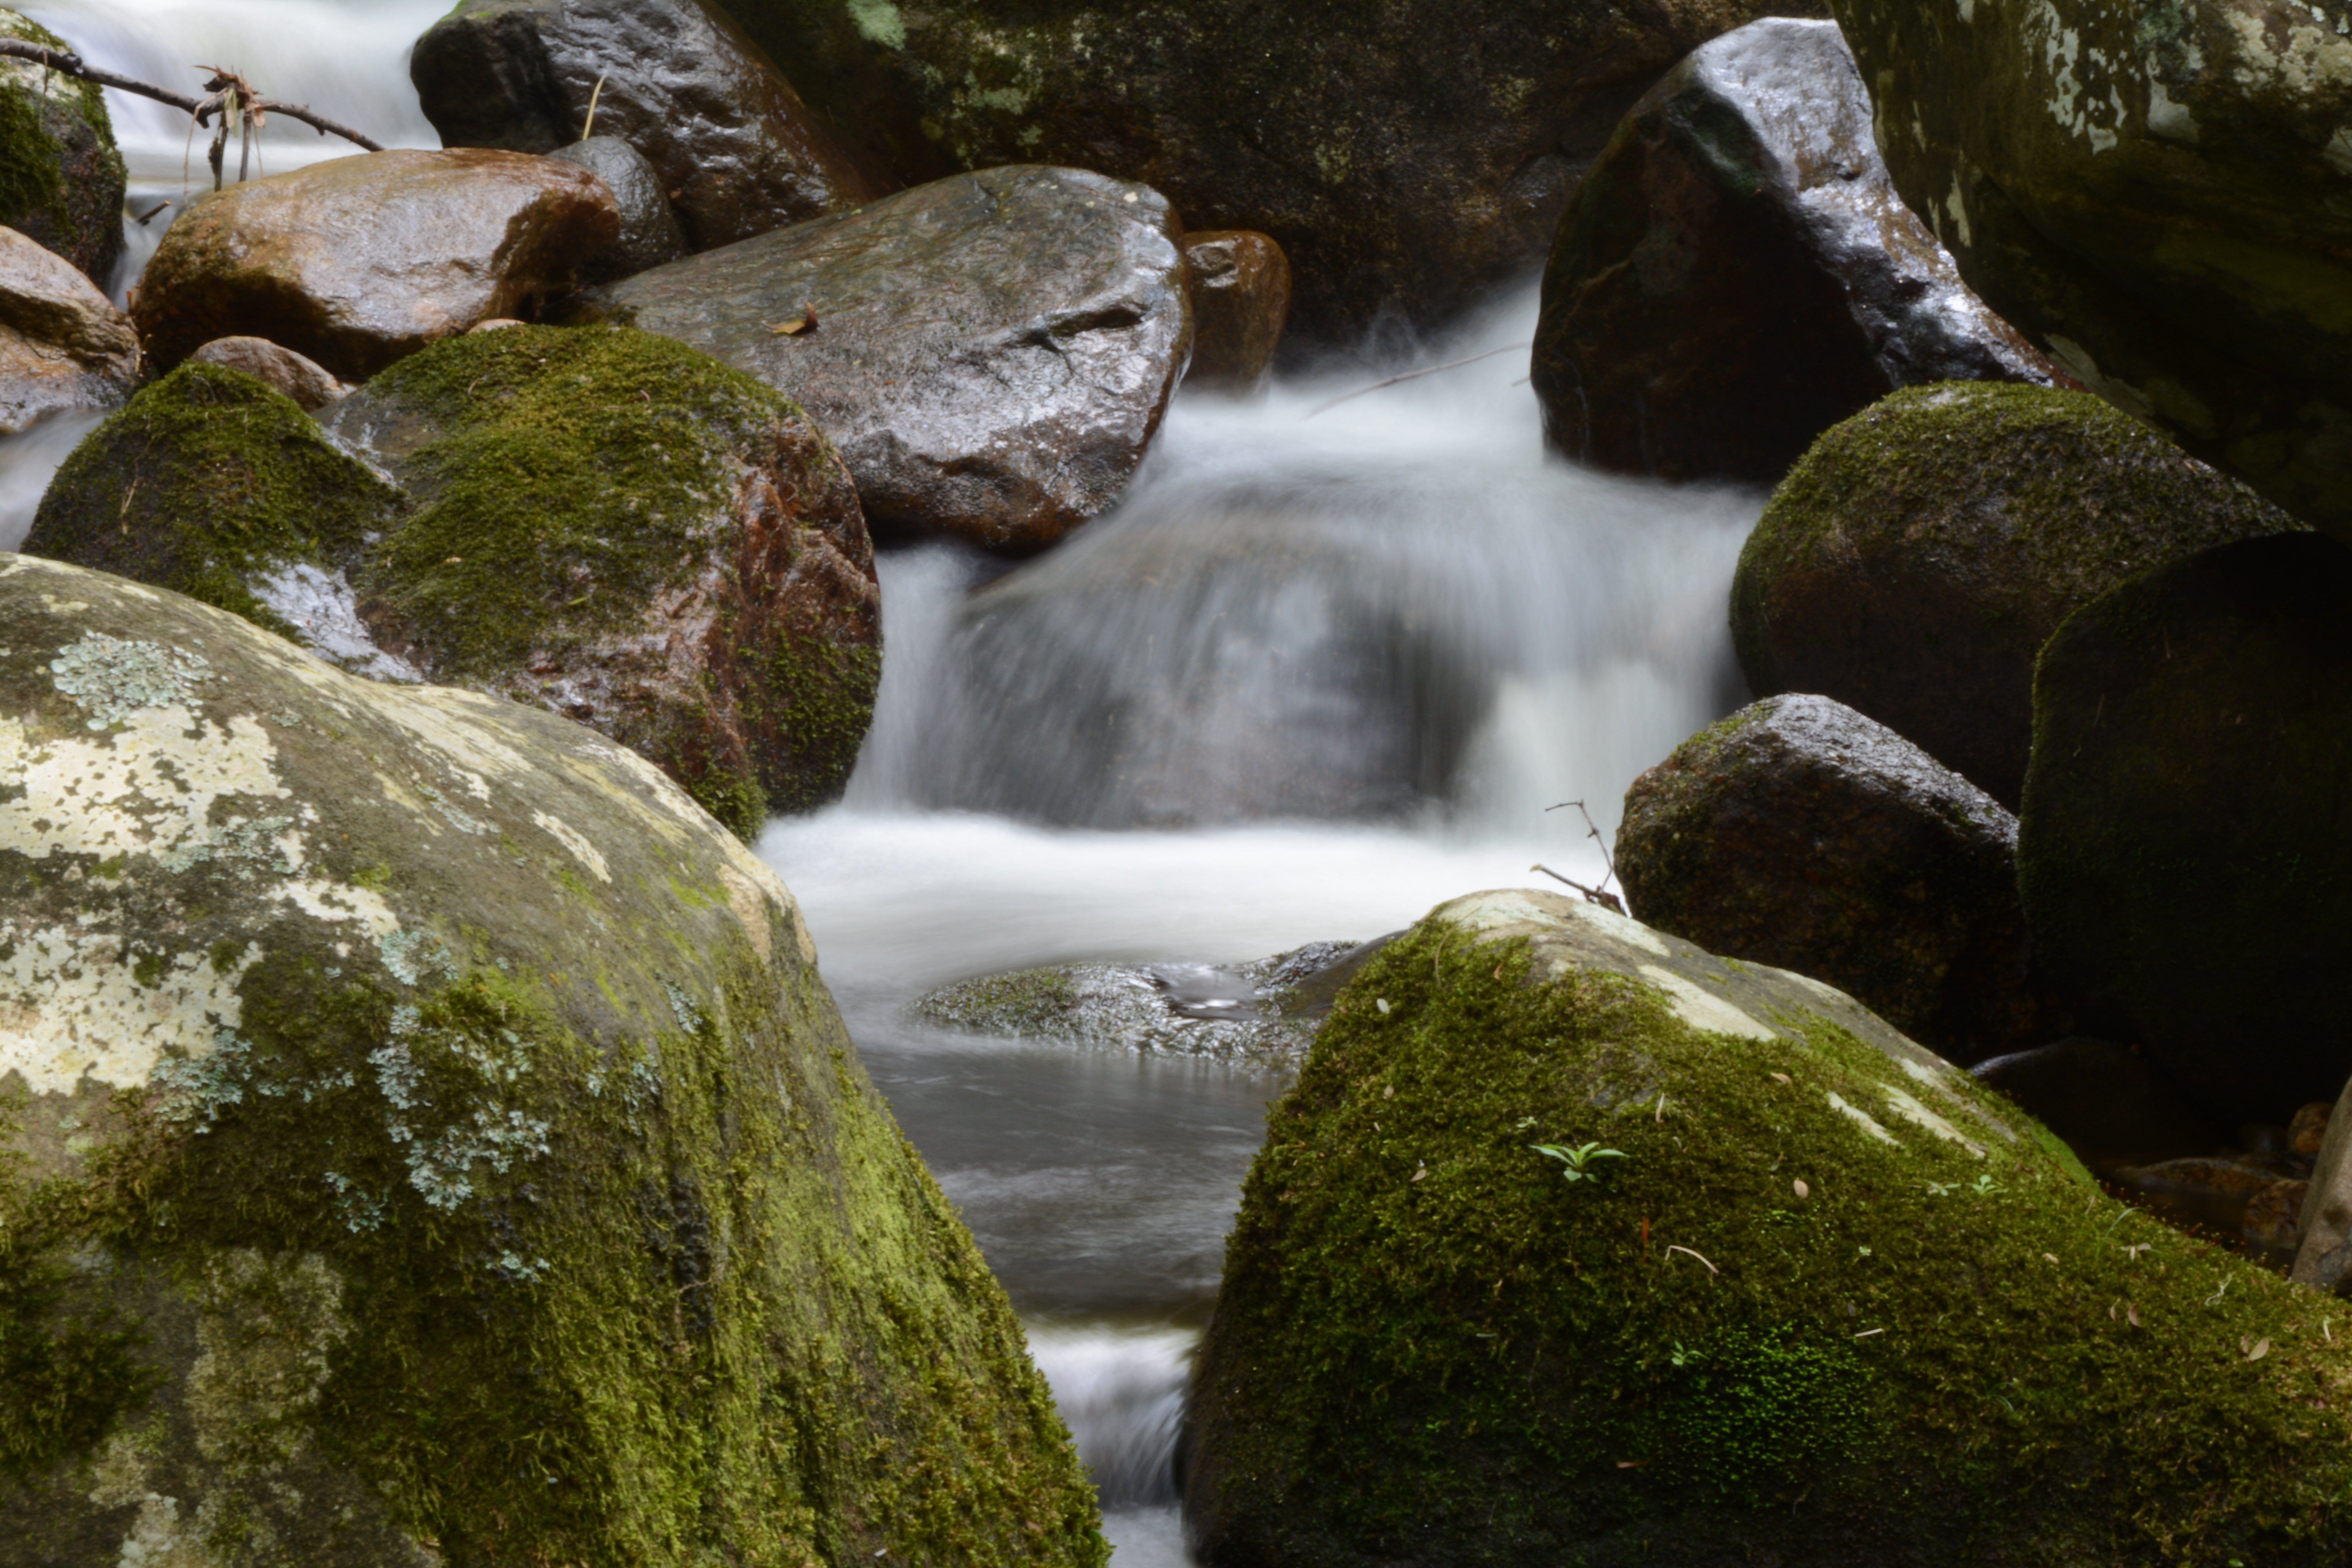
landscape, tree, water, nature, forest, rock, waterfall, wilderness, leaf, flower, river, stream, green, autumn, rapid, botany, body of water, boulder, woodland, water feature, watercourse